Philip Glazebrook

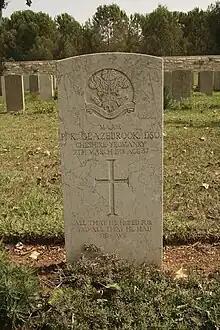
Gravesite of Philip Glazebrook at the Jerusalem British War Cemetery

Major Philip Kirkland Glazebrook, DSO (24 December 1880 – 7 March 1918) was a British businessman and Conservative politician. He was killed in action in the First World War.